Born Sinner

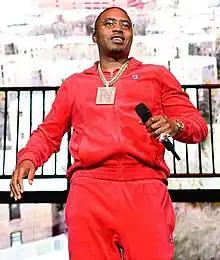
Rapper Nas was the inspiration behind the track "Let Nas Down", Nas also remixed the track.

J. Cole announced a release date of January 28, 2013, (his birthday) along with the album name on November 9, 2012. In early January the album was included on multiple "Most Anticipated Albums of 2013" such as MTV and "XXL" ranked "Born Sinner" the sixth most anticipated album of 2013. After describing the January release date as ambitious, he would announce on New Years Day 2013 that the album would be coming out at a later date. On February 22, 2013, J. Cole said that the album should arrive around June 2013. He later would confirm a release month for June, and then on April 8, 2013, J. Cole announced via Twitter that the album would be released on June 25, 2013. Interesting enough, that date would have been the seventeenth anniversary of the release of Jay-Z's debut album "Reasonable Doubt". However, he announced on May 20, 2013, via his Twitter account that he would move the release up one week to June 18, 2013. He later revealed that he moved up the release date to coincide with the release of Kanye West's album "Yeezus", saying "Instantly the lightbulb [turned on]… it got real. I was like, 'Yo…' The idea hit me instantly: 'You got to go to that date. I'm not going to sit [here]… I worked too hard to come a week later after Kanye West drops an amazing album. It'd be like, 'Oh and J. Cole dropped too, a week later.' Nah. I'm going to go see him on that date. He's the greatest. So it's like, I'm a competitor by nature so it was instant, it wasn't even a thought."